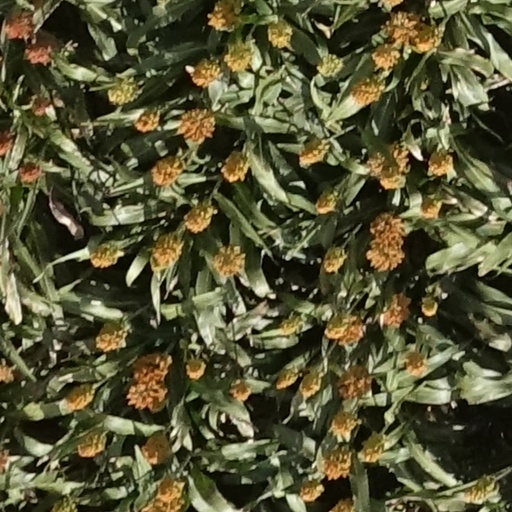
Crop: sorghum